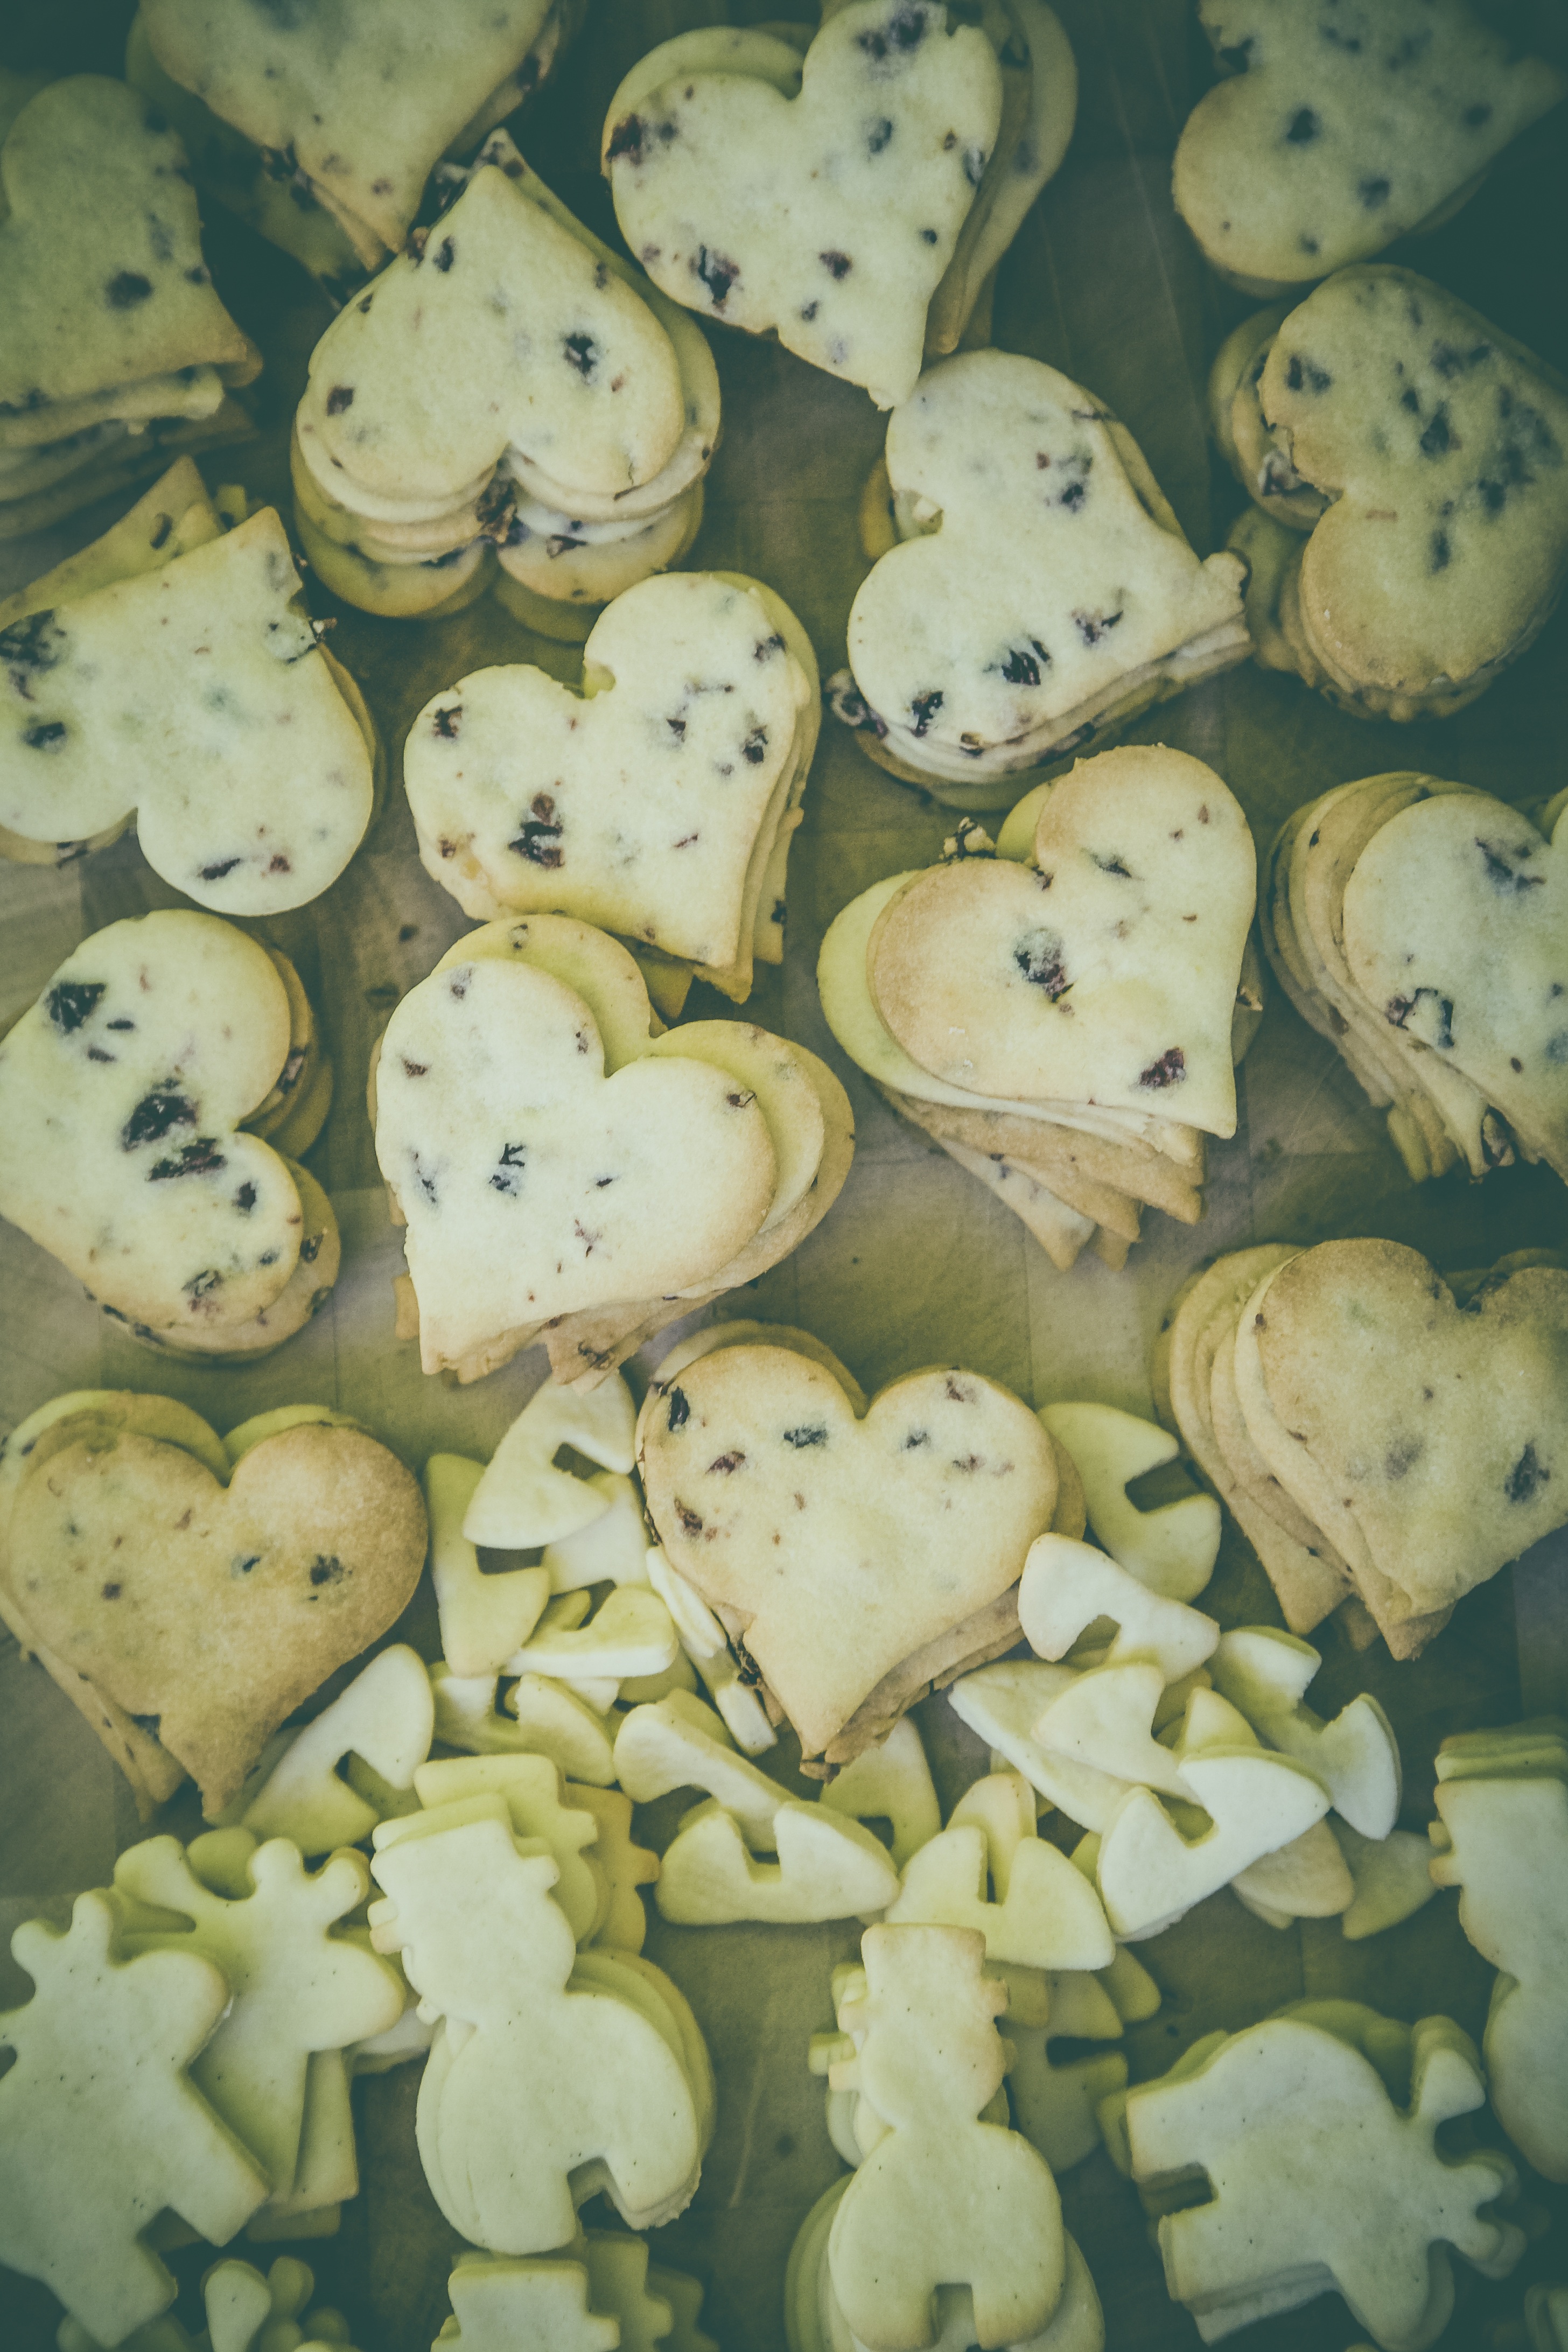
baked, cookies, food, heart, stack, sweets